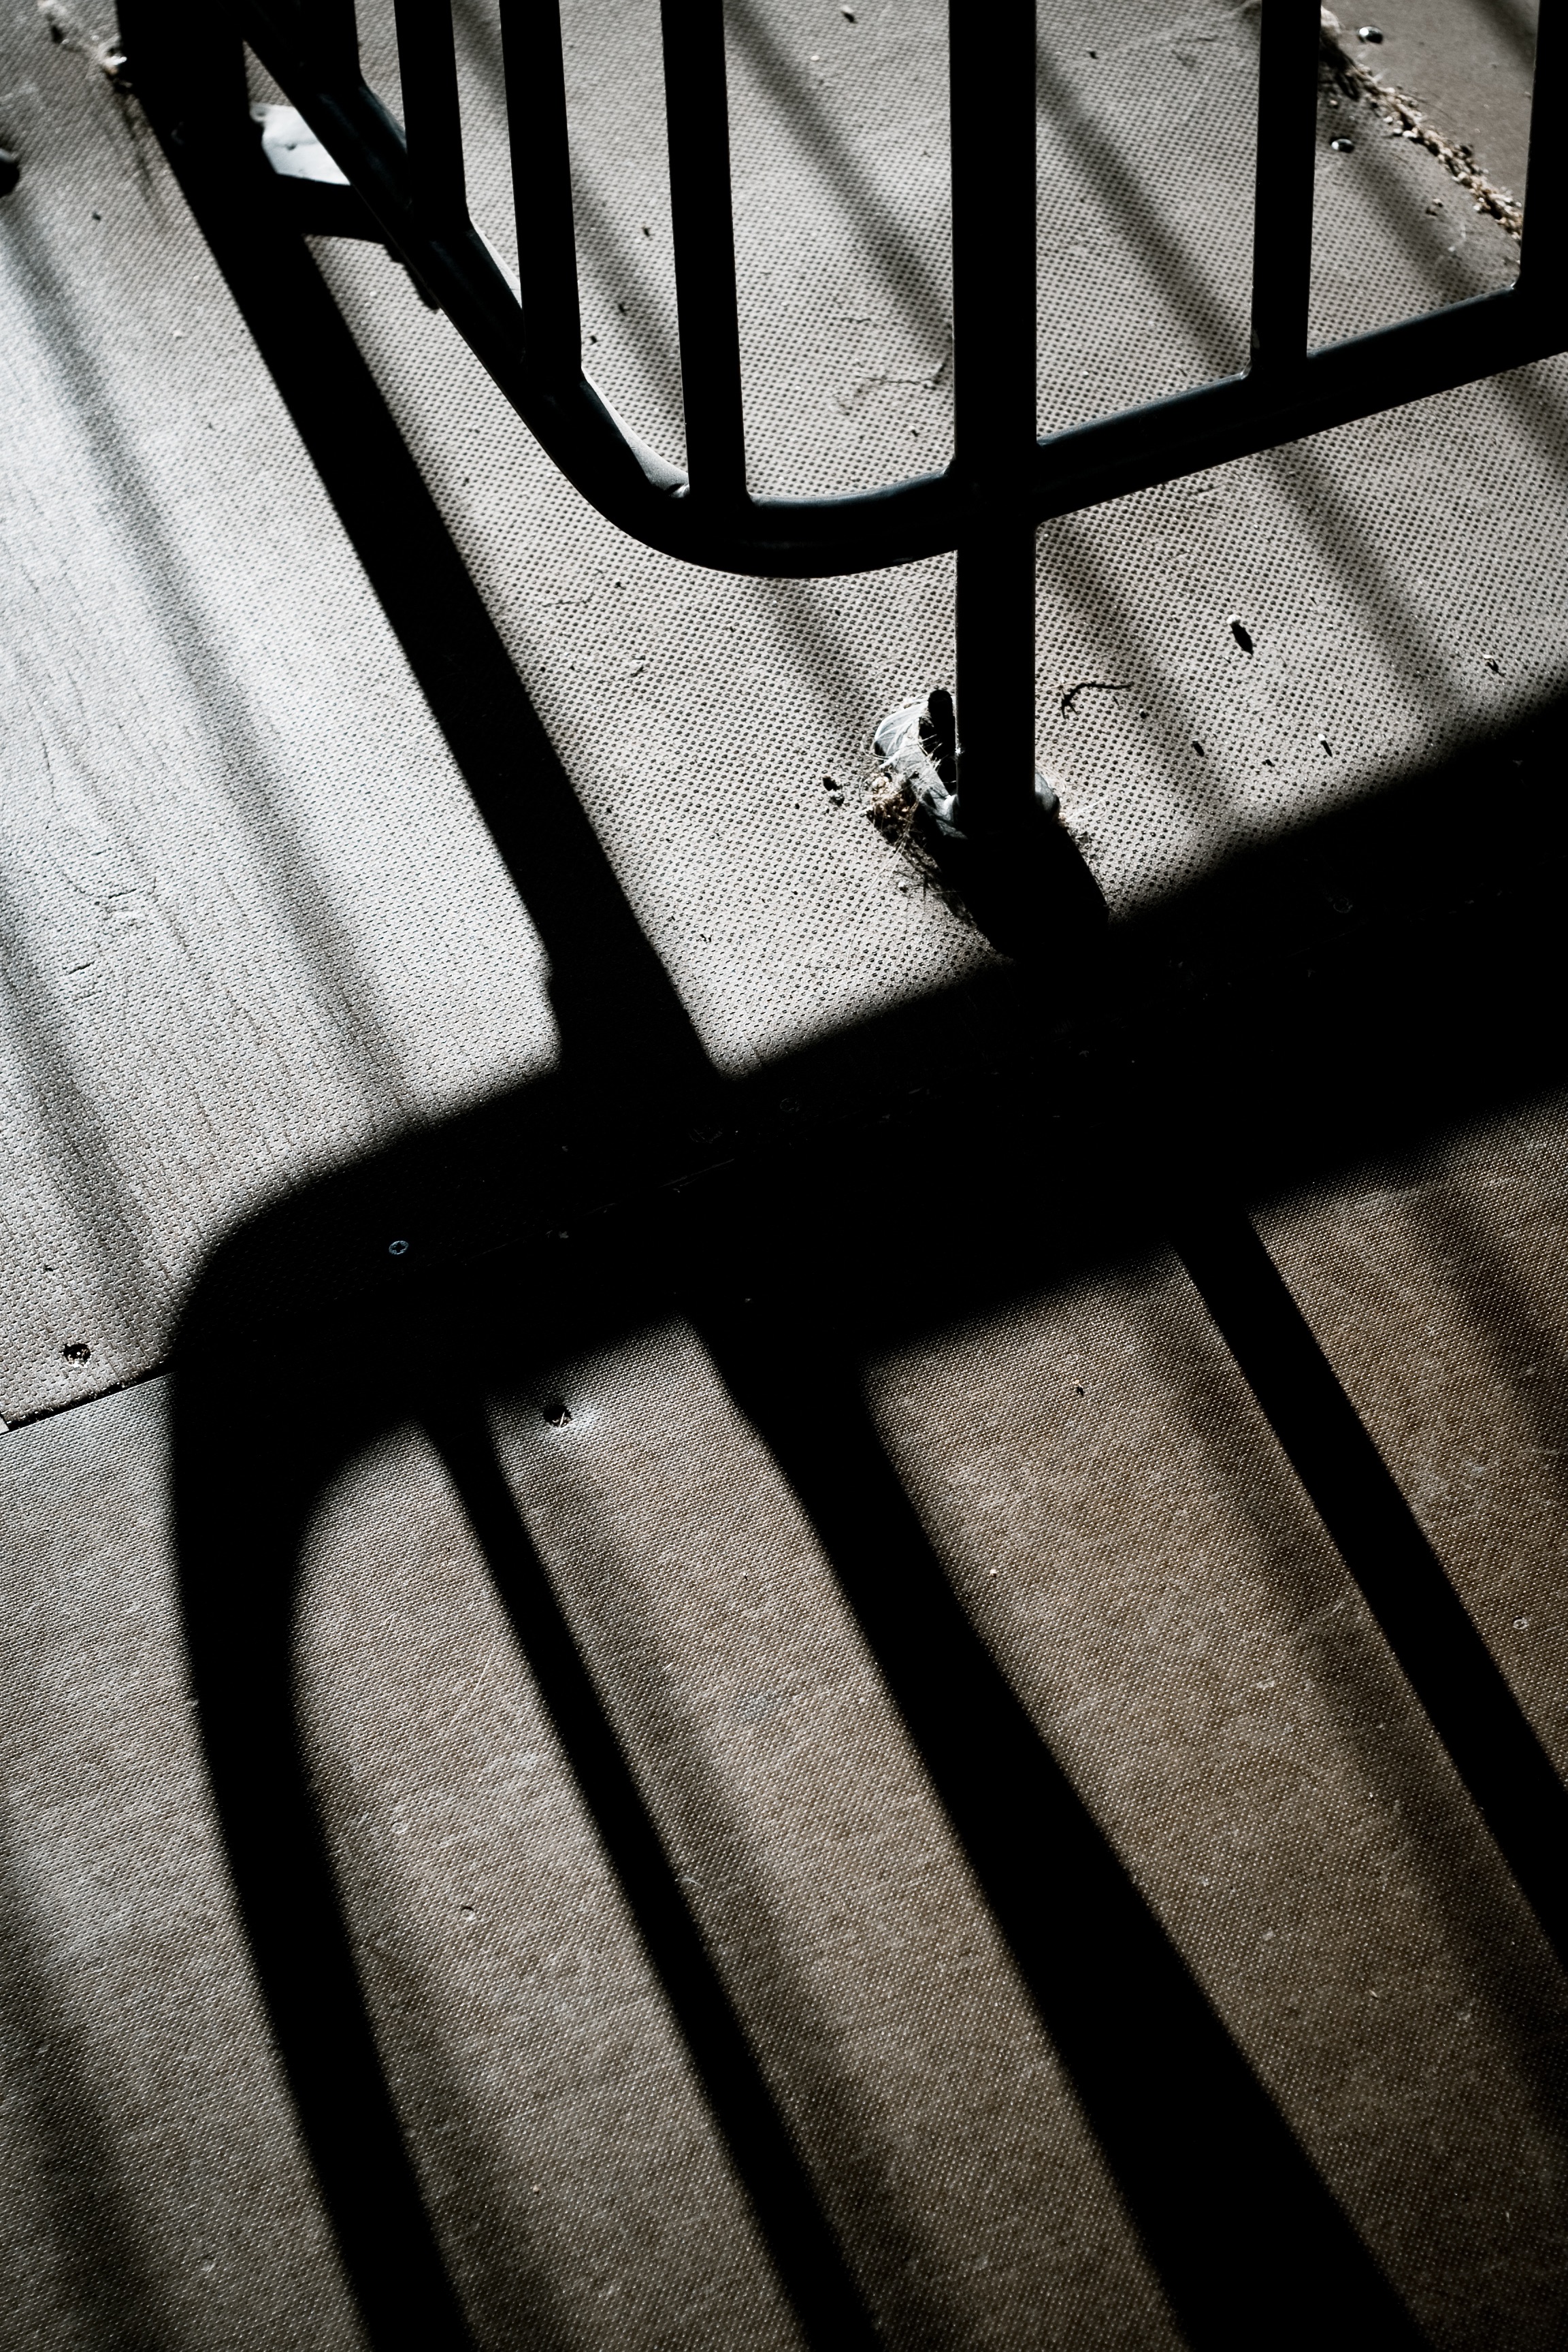
light, black and white, white, photography, line, red, color, shadow, darkness, black, monochrome, symmetry, photograph, shape, monochrome photography